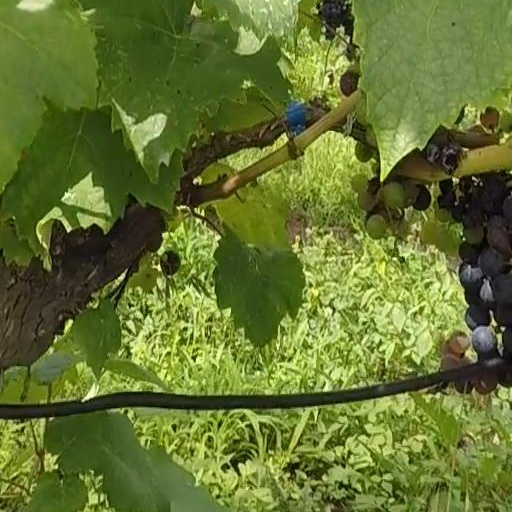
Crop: grape